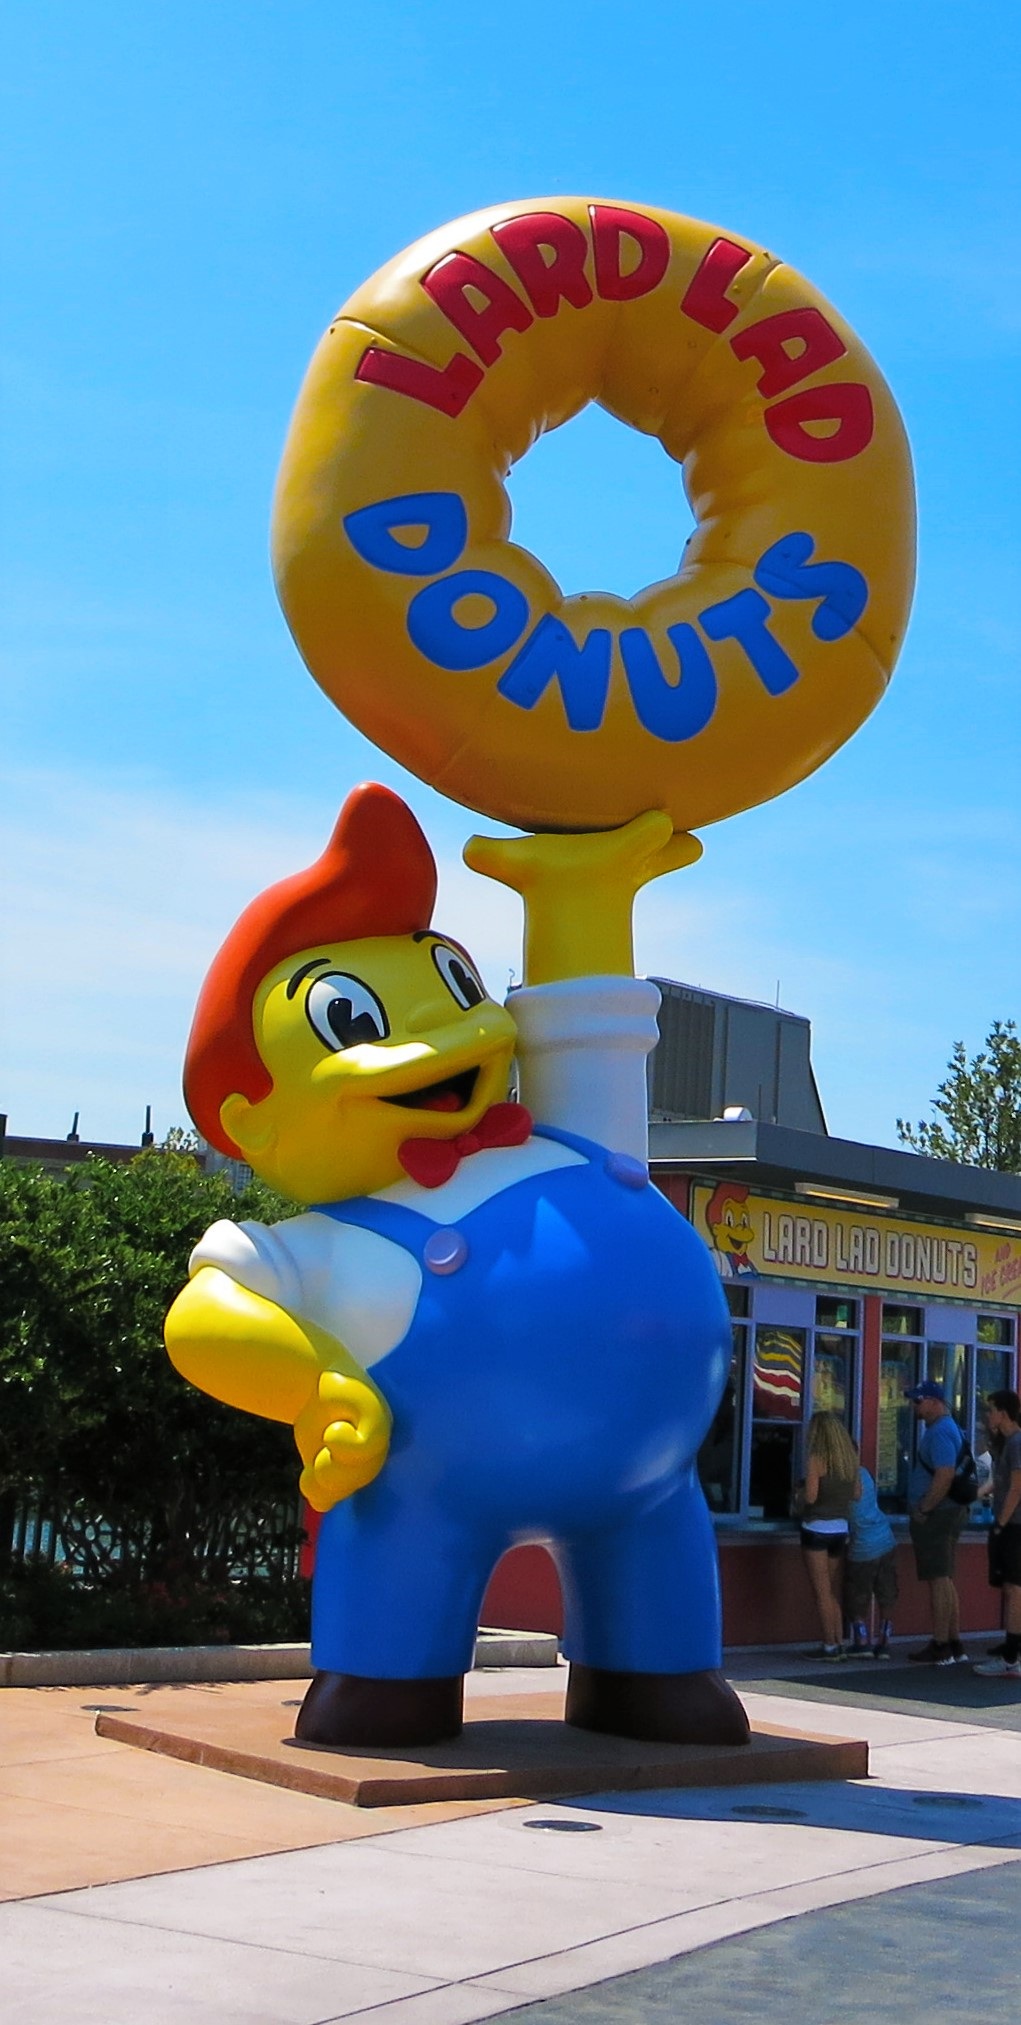
balloon, amusement park, park, usa, toy, theme park, donut, resort, mascot, florida, inflatable, universal studios, the simpsons, walt disney world